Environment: real
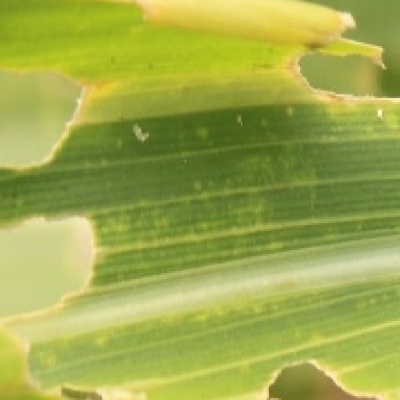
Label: fall_armyworm